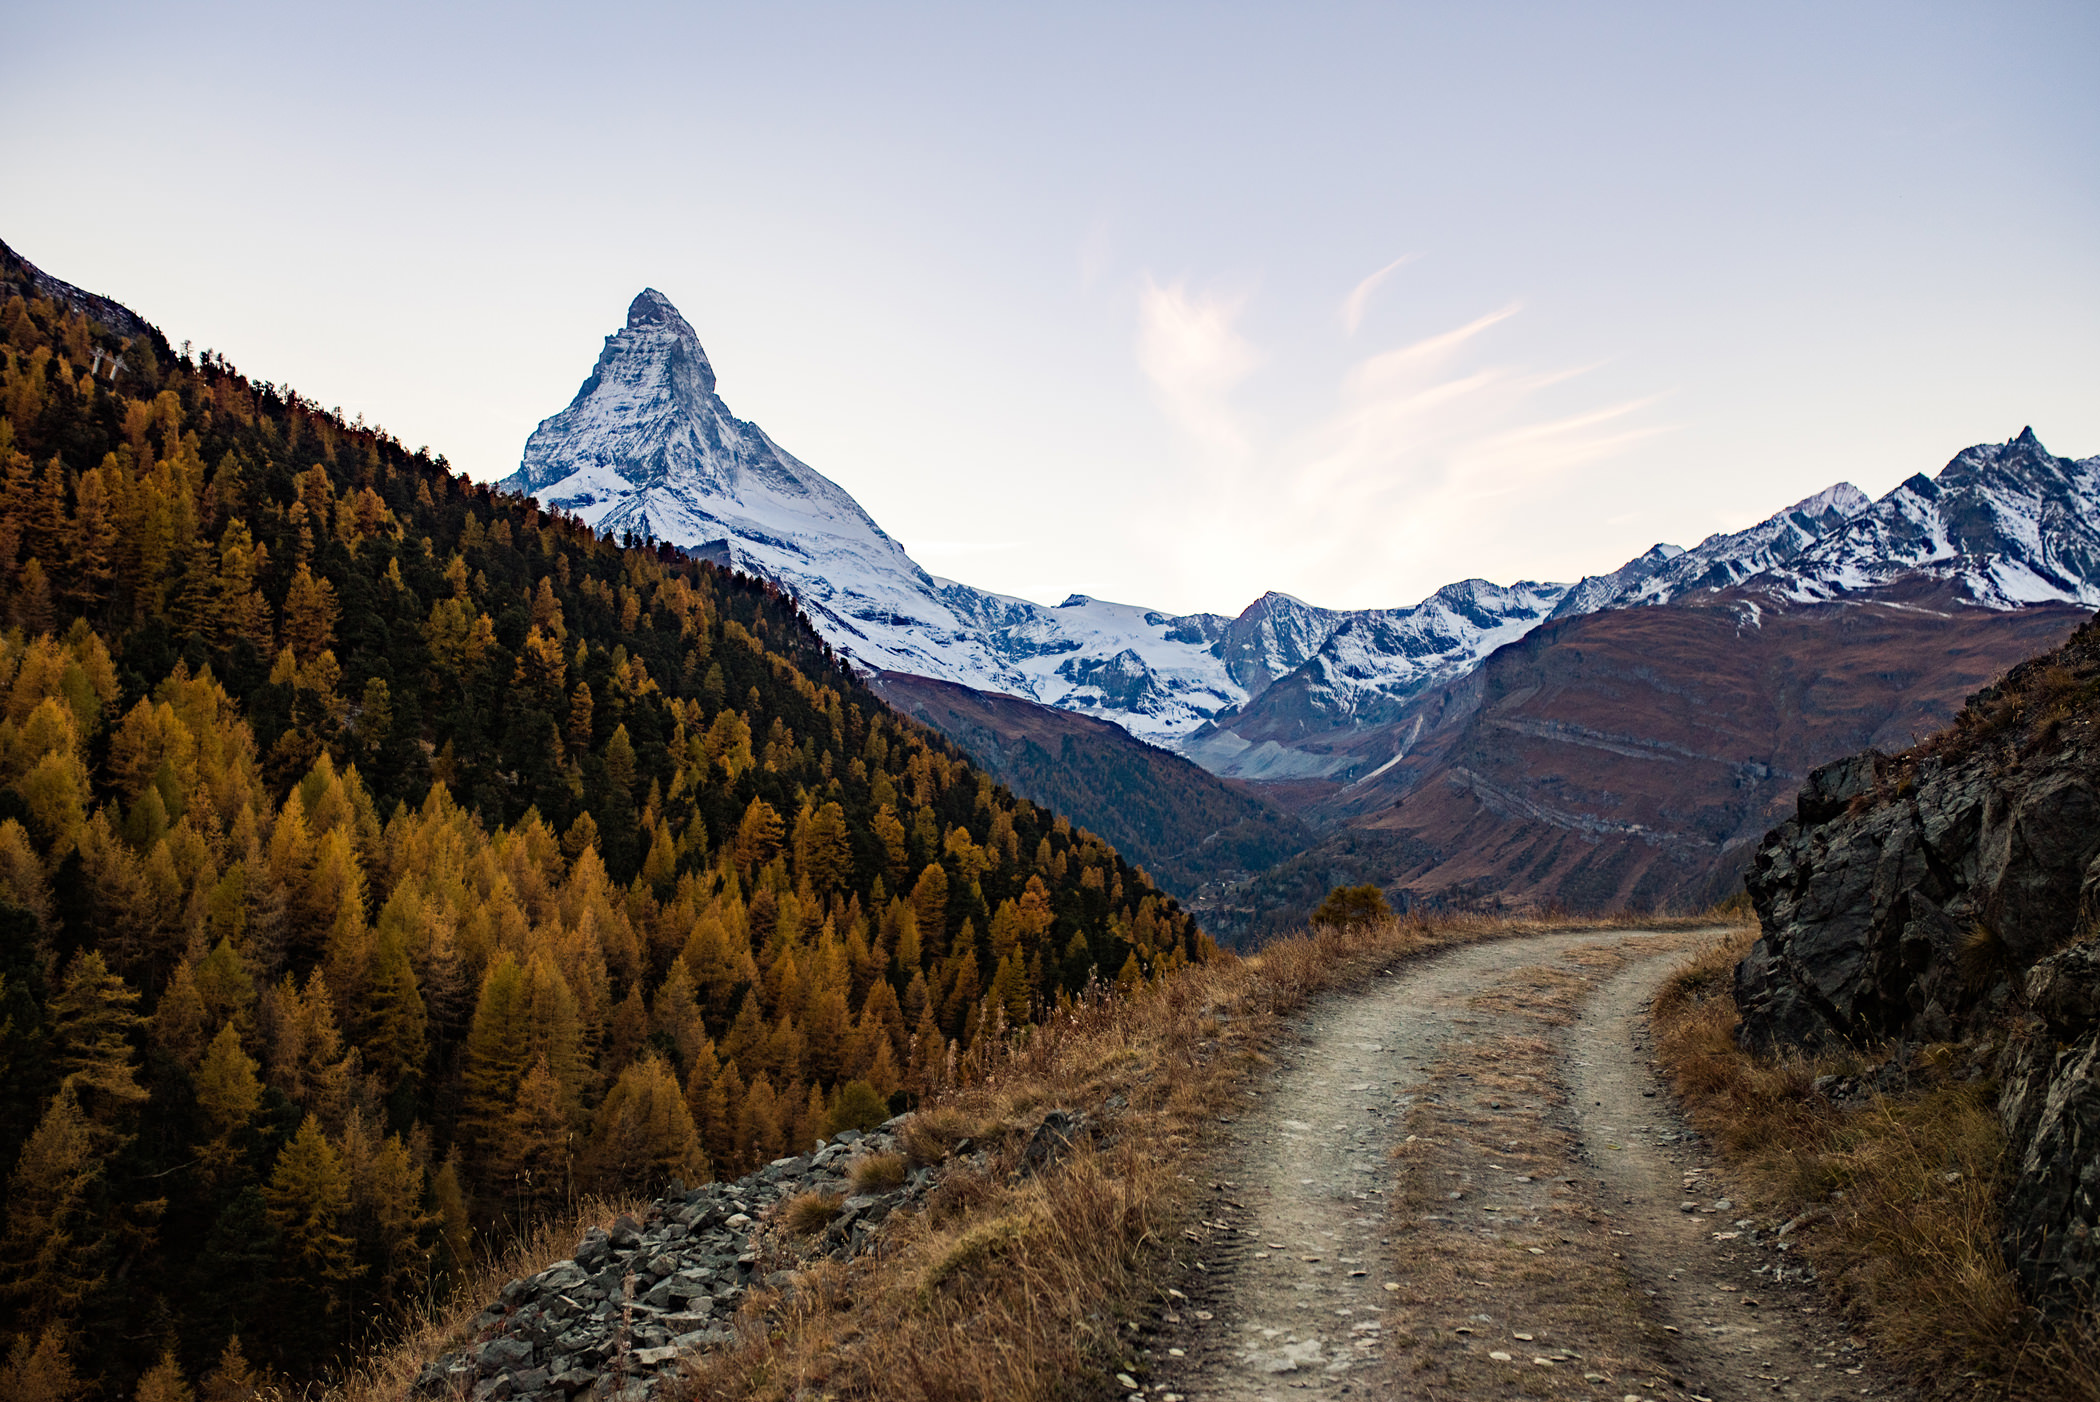
mountainous landforms, mountain, mountain range, wilderness, nature, natural landscape, sky, highland, ridge, tree, alps, natural environment, valley, road, national park, hill, leaf, cloud, massif, fell, autumn, landscape, mountain pass, rock, geology, tundra, plant, moraine, snow, forest, larch, summit, winter, pine family, mount scenery, terrain, conifer, glacier